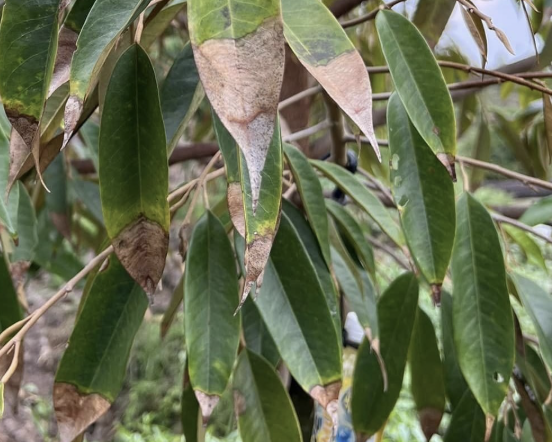
Label: anthracnose_disease